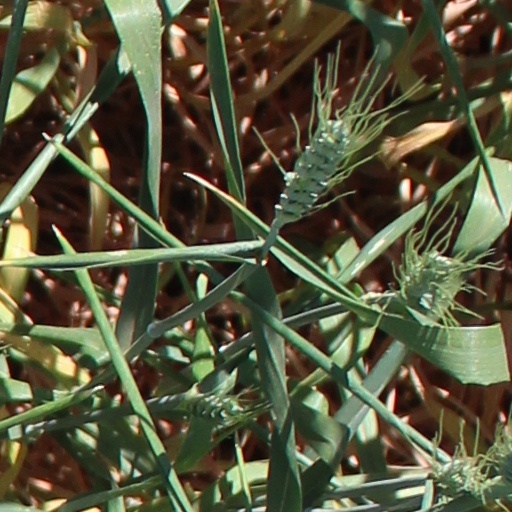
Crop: wheat